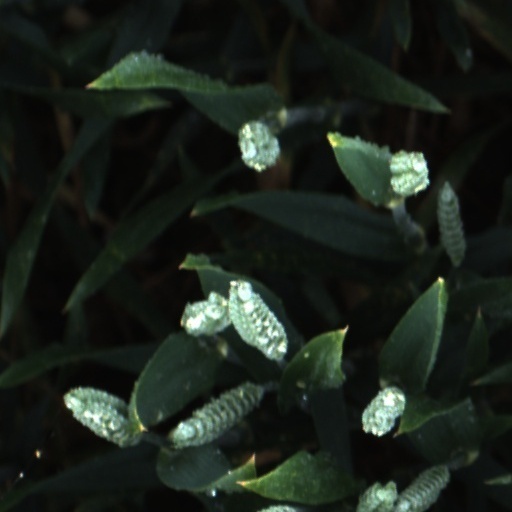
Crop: wheat